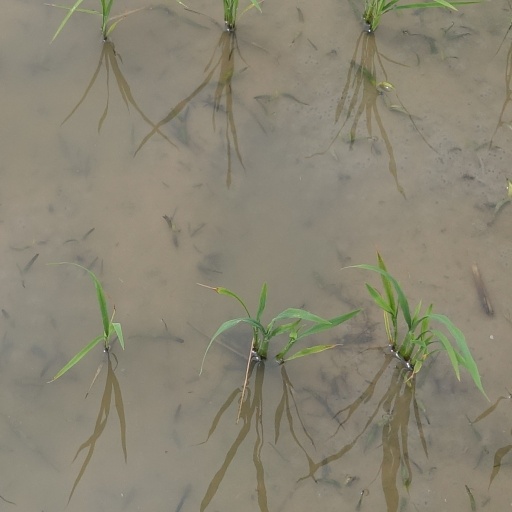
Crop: rice